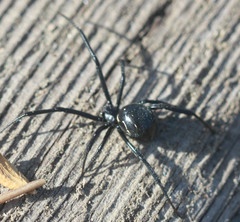
Species: Lactrodectus_hesperus